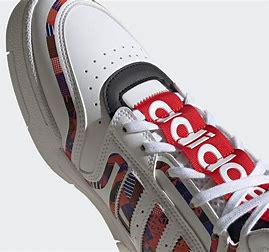
Brand: adidas
Model: Drop Step XL Skate